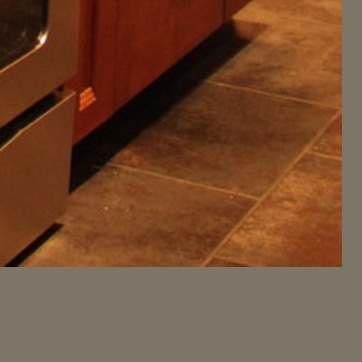
Material: tile